Al-Azhar Mosque

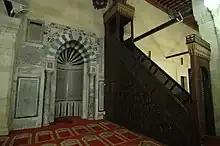
A niche made of multiple types of decorative stone is embedded in a wall, facing a red carpeted area. The niche is flanked by stone columns, and surmounted by a stone arch. The wall at the back of the niche is a semi-circular curve, with a geometric design covering most of it. The wall beside the niche also has patterned stone on it. To the right is a dark wooden structure, a narrow staircase with a lattice door at the foot of it, and lattice railings leading to a seat topped by a square wooden canopy.

Built in 1483 or in 1495, it has a square base, a transitional segment leading into an octagonal shaft, then a 10-sided polygon shaft, followed by a cylindrical shaft that consists of 8 brick pillars, each two adjoined by bricks in between. The Minaret of Qaytbay also has three balconies, supported by "muqarnas", a form of stalactite vaulting which provide a smooth transition from a flat surface to a curved one (first recorded to have been used in Egypt in 1085), that adorn the minaret. The first shaft is octagonal is decorated with keel-arched panels on each side, with a cluster of three columns separating each panel. Above this shaft is the second octagonal shaft which is separated from the first by a balcony and decorated with plaiting. A second balcony separates this shaft with the final cylindrical shaft, decorated with four arches. Above this is the third balcony, crowned by the finial top of the minaret.